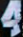
Number: 4